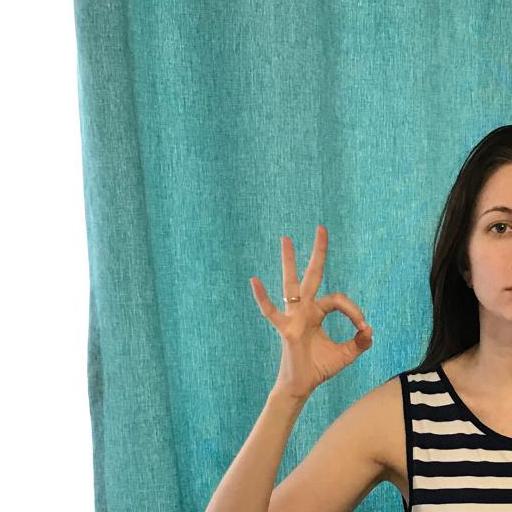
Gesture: ok